Vice President of Indonesia

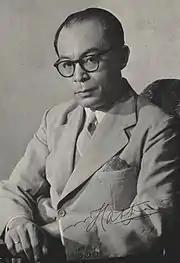
Mohammad Hatta, the first vice president of Indonesia

The vice president of the Republic of Indonesia is second-highest officer in the executive branch of the Indonesian government, after the president, and ranks first in the presidential line of succession. Since 2004, the president and vice president are directly elected to a five-year term.